Elizabeth I

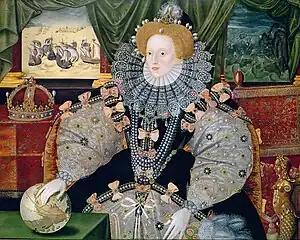
Portrait commemorating the defeat of the Spanish Armada, depicted in the background. Elizabeth's hand rests on the globe, symbolising her international power. One of three known versions of the "Armada Portrait".

Mary was soon the focus for rebellion. In 1569 there was a major Catholic rising in the North; the goal was to free Mary, marry her to Thomas Howard, Duke of Norfolk, and put her on the English throne. After the rebels' defeat, over 750 of them were executed on Elizabeth's orders. In the belief that the revolt had been successful, Pope Pius V issued a bull in 1570, titled "Regnans in Excelsis", which declared "Elizabeth, the pretended Queen of England and the servant of crime" to be excommunicated and a heretic, releasing all her subjects from any allegiance to her. Catholics who obeyed her orders were threatened with excommunication. The papal bull provoked legislative initiatives against Catholics by Parliament, which were, however, mitigated by Elizabeth's intervention. In 1581, to convert English subjects to Catholicism with "the intent" to withdraw them from their allegiance to Elizabeth was made a treasonable offence, carrying the death penalty. From the 1570s missionary priests from continental seminaries went to England secretly in the cause of the "reconversion of England". Some were executed for treasonable conduct, engendering a cult of martyrdom.